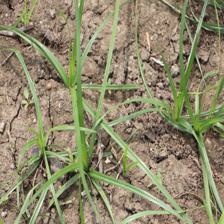
Label: Grass